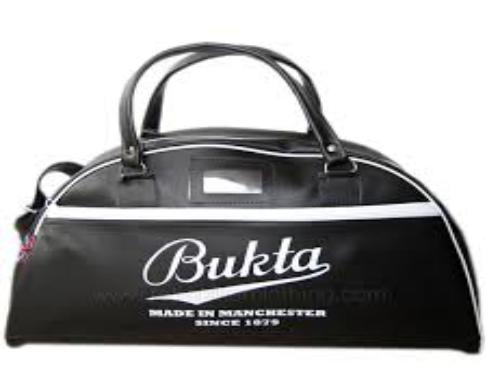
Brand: bukta
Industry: Clothes